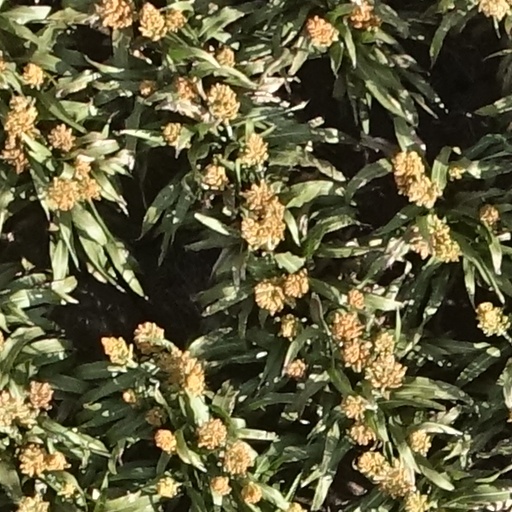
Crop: sorghum